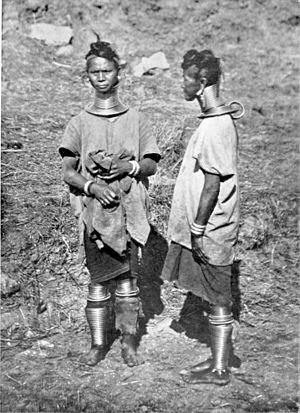
Une modification corporelle est une transformation, localisée ou étendue, réversible ou non, du corps d'un individu, au moyen d'une pratique et dans un but ayant un caractère culturel. Si des phénomènes naturels tels que la croissance, la grossesse, la vieillesse, ou certaines maladies, ou encore des traitements médicaux ou chirurgicaux entrainent des modifications du corps, l'expression est utilisée en anthropologie pour désigner plus spécifiquement les modifications corporelles artificielles, contrôlées et délibérées, excluant les mutilations punitives et les auto-mutilations relevant de troubles psychiatriques.